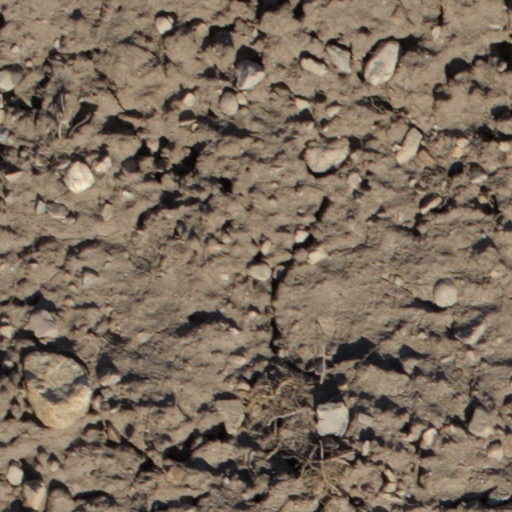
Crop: wheat